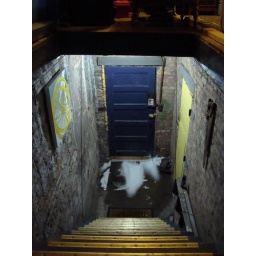
Front door of my century old coach house. Please do come right in snow.